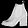
Label: Ankle boot